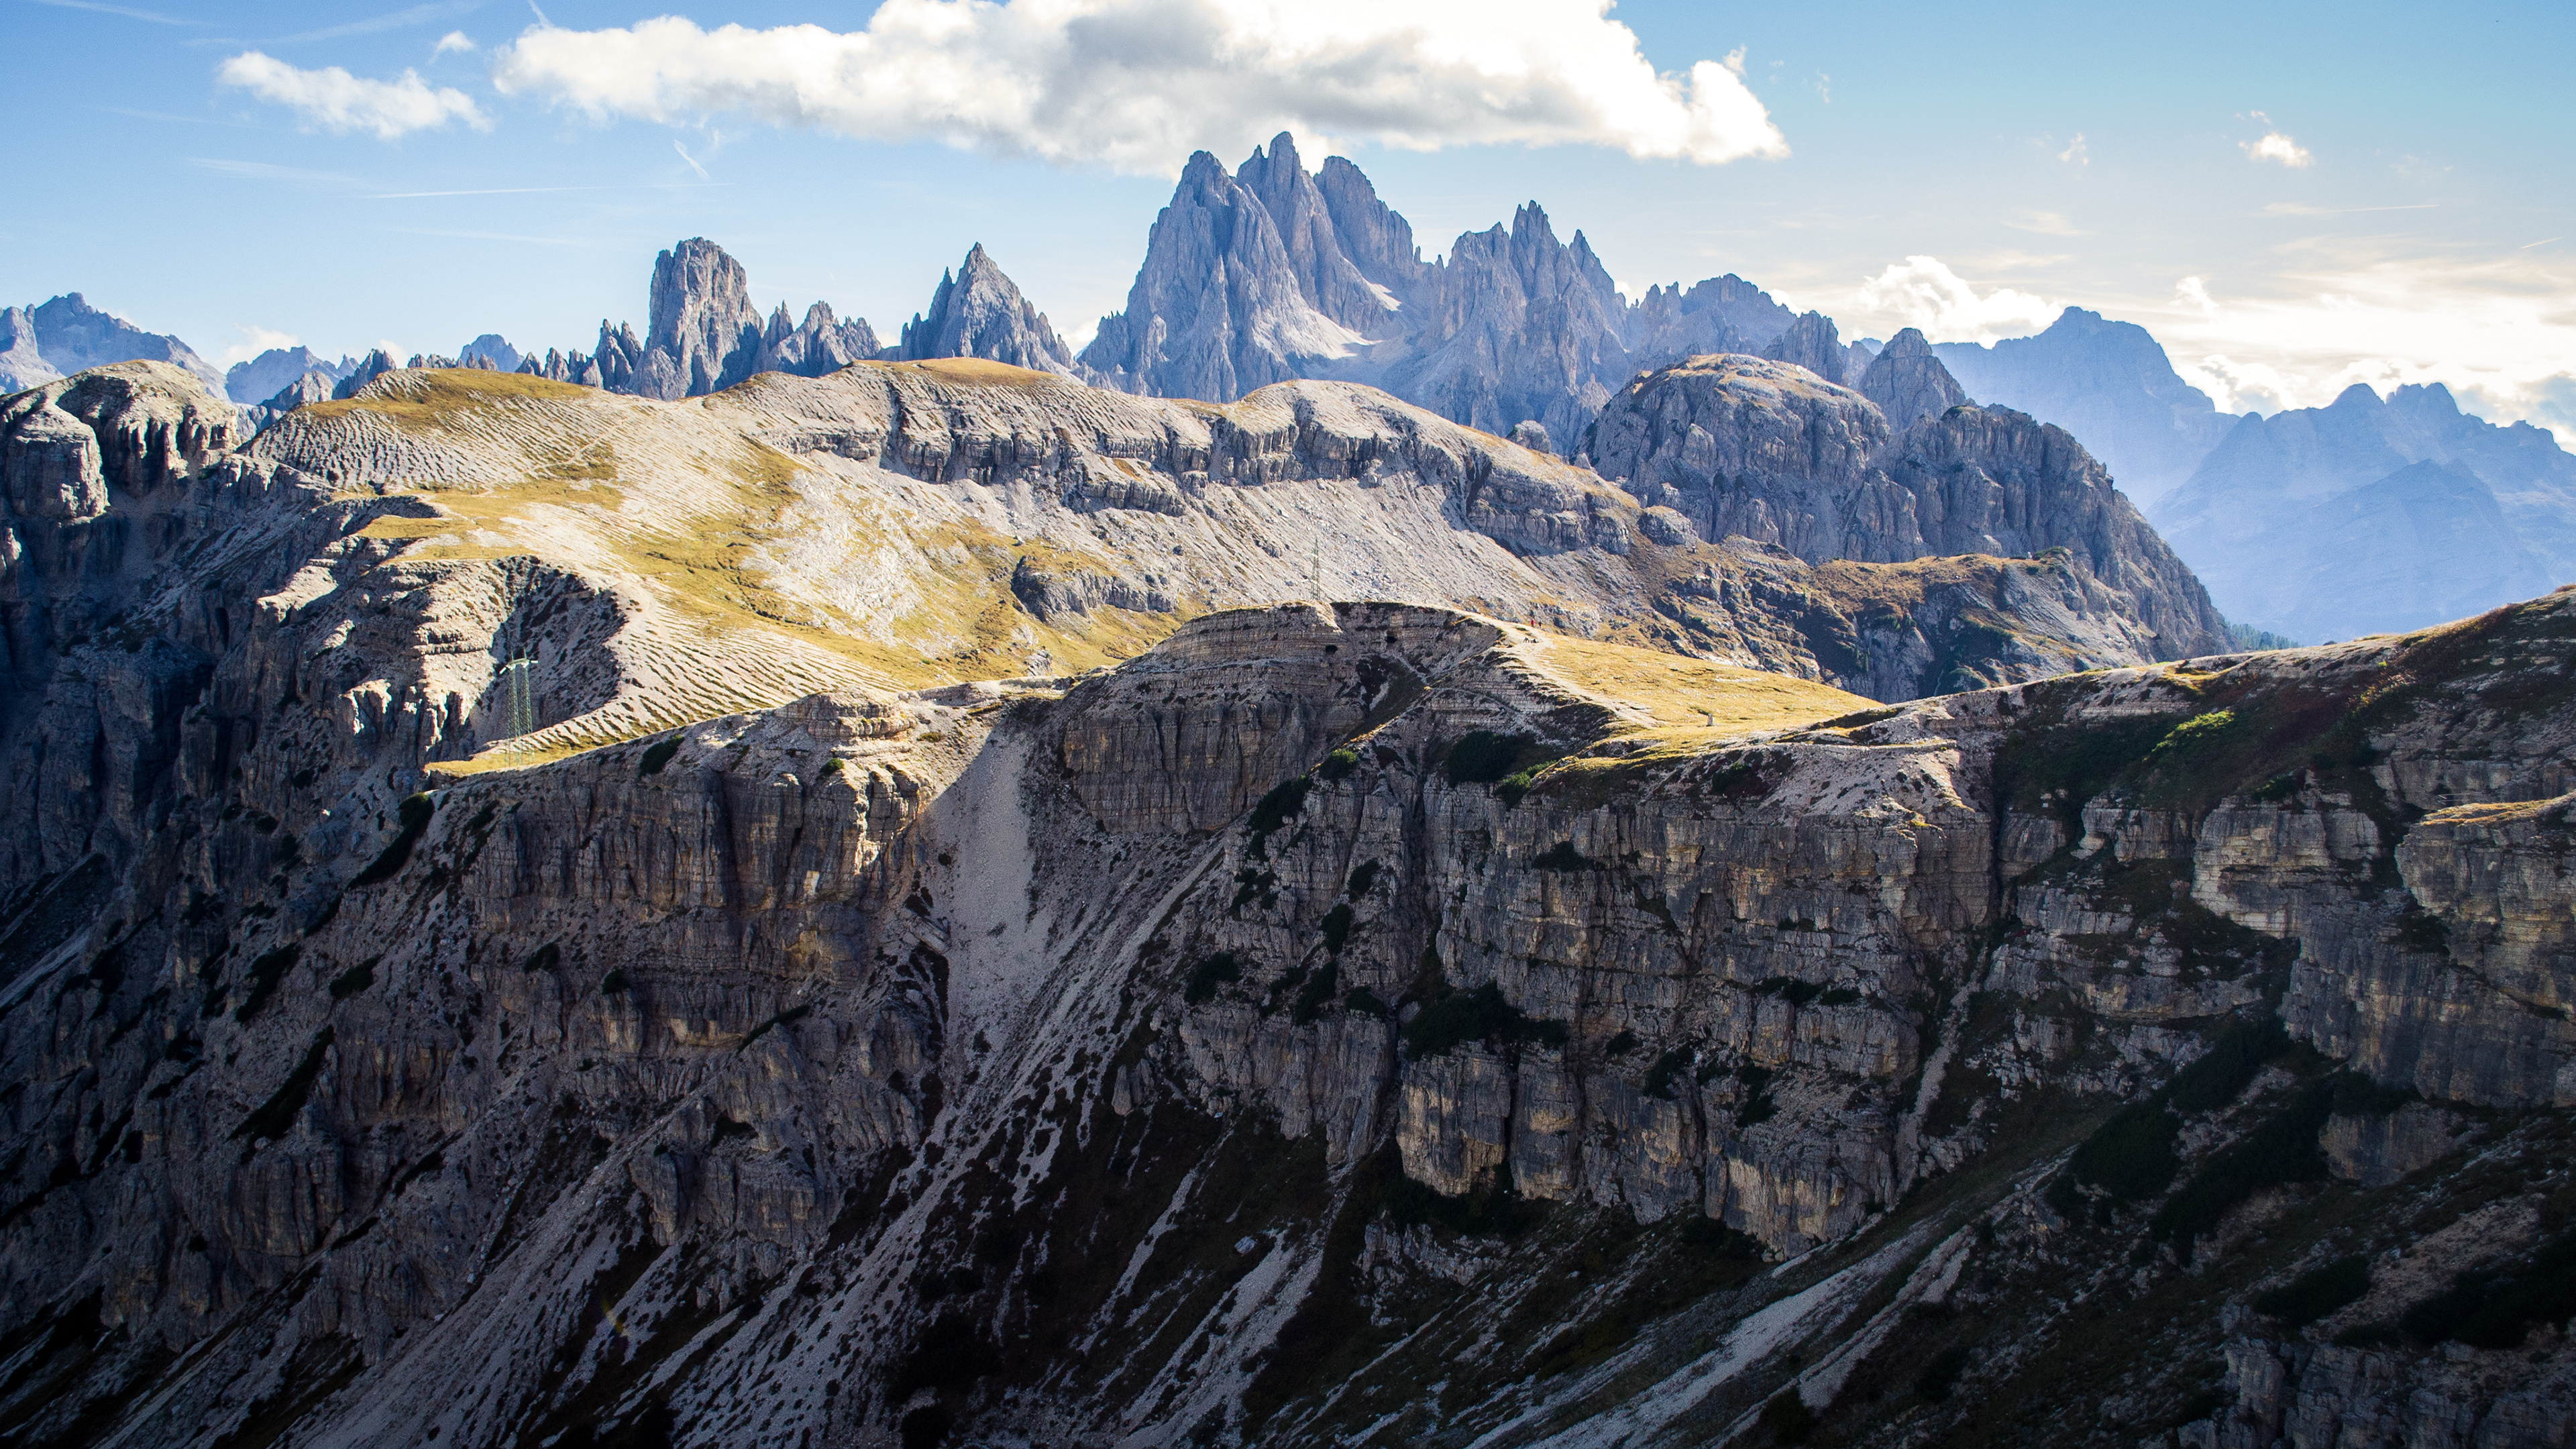
natural, cloud, sky, mountain, natural landscape, world, highland, sunlight, glacial landform, slope, terrain, landscape, cumulus, formation, valley, bedrock, mountain range, hill, massif, hill station, outcrop, plateau, ar te, fell, batholith, rock, ridge, badlands, summit, escarpment, moraine, sunrise, glacier, alps, cirque, fault